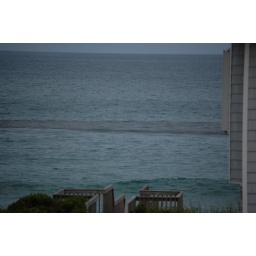
A school of fish swimming in the surf off Topsail Beach.